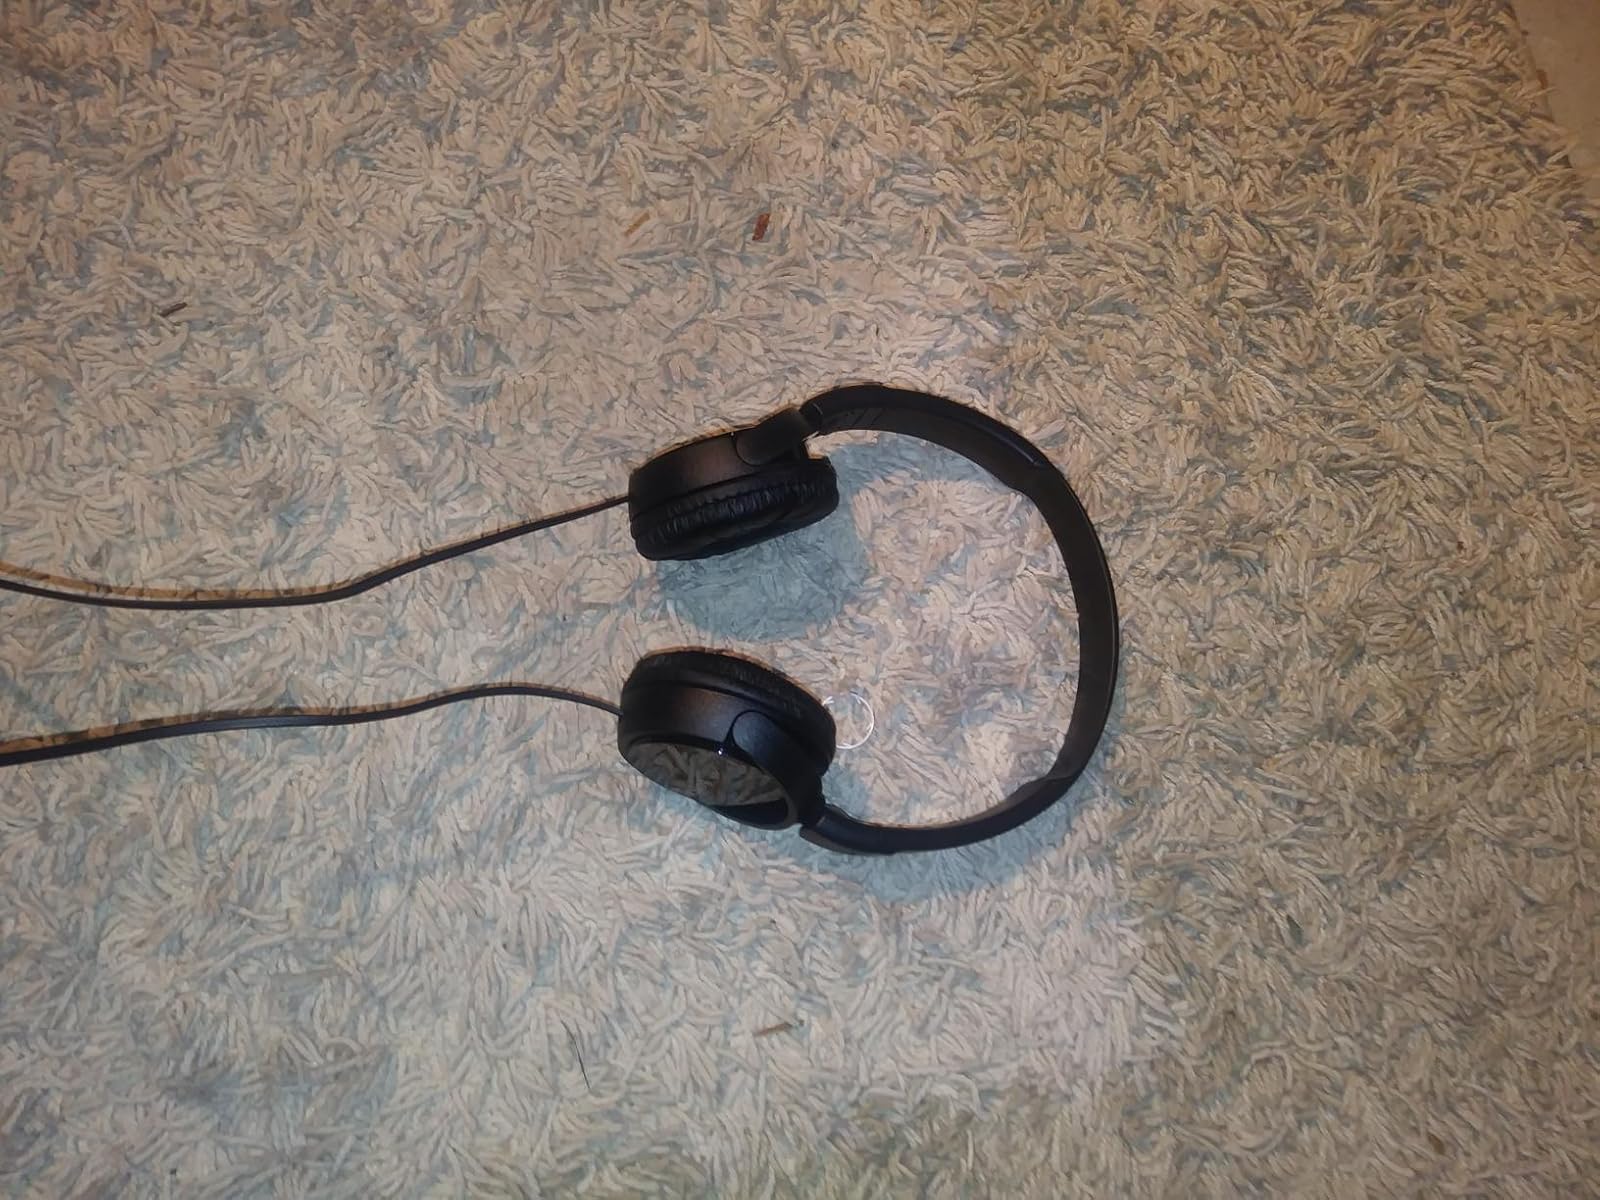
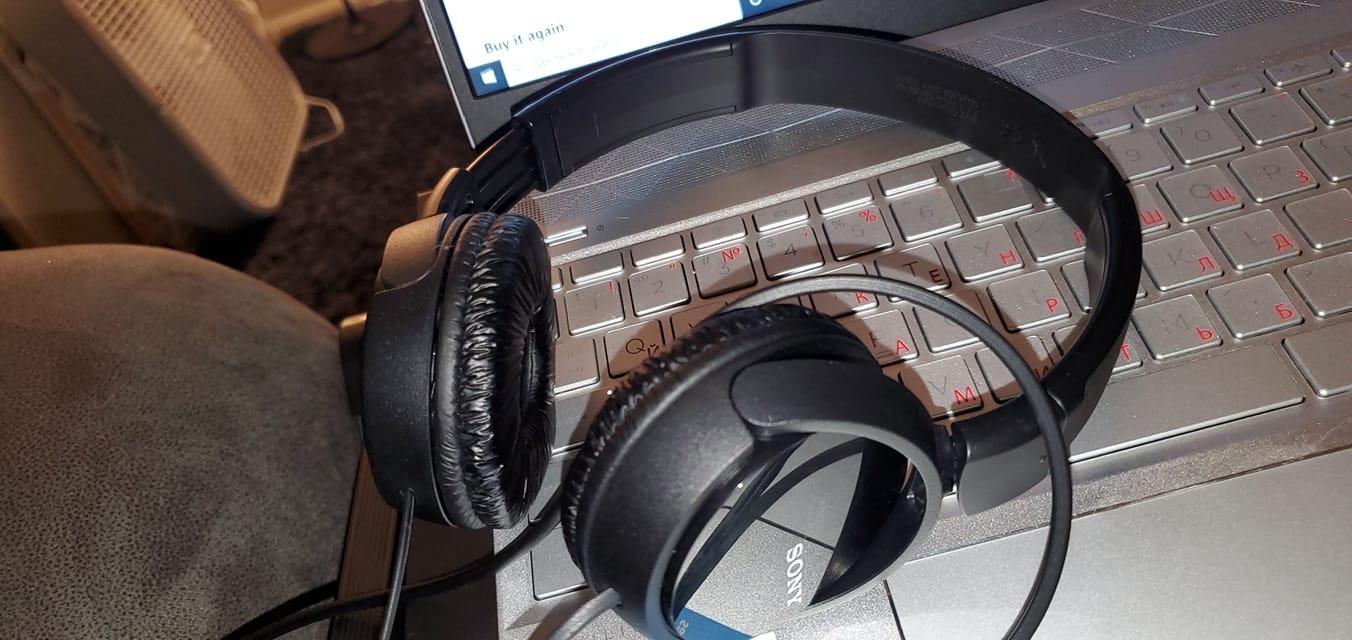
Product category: headphones
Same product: yes